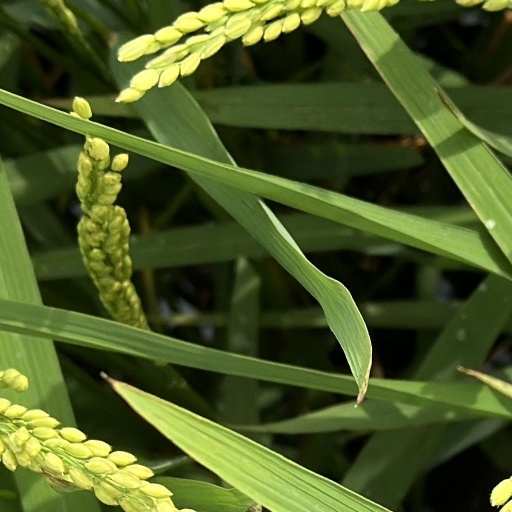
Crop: rice